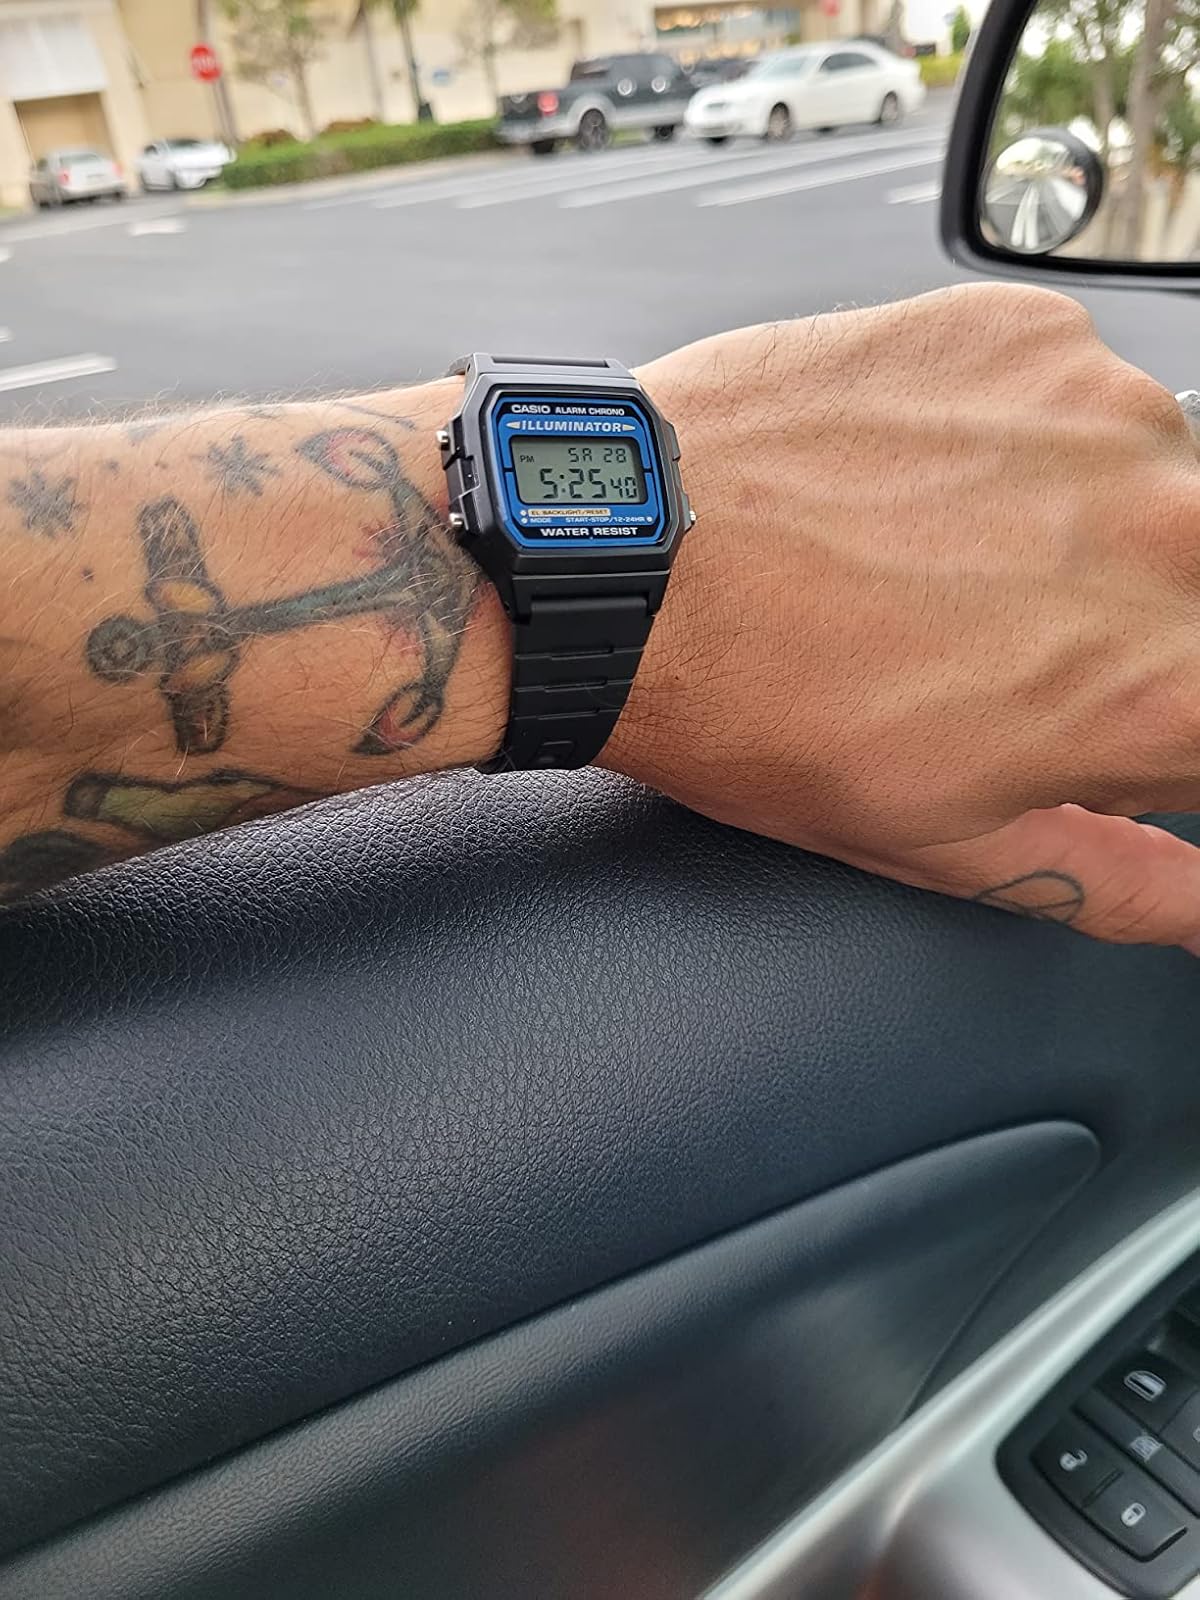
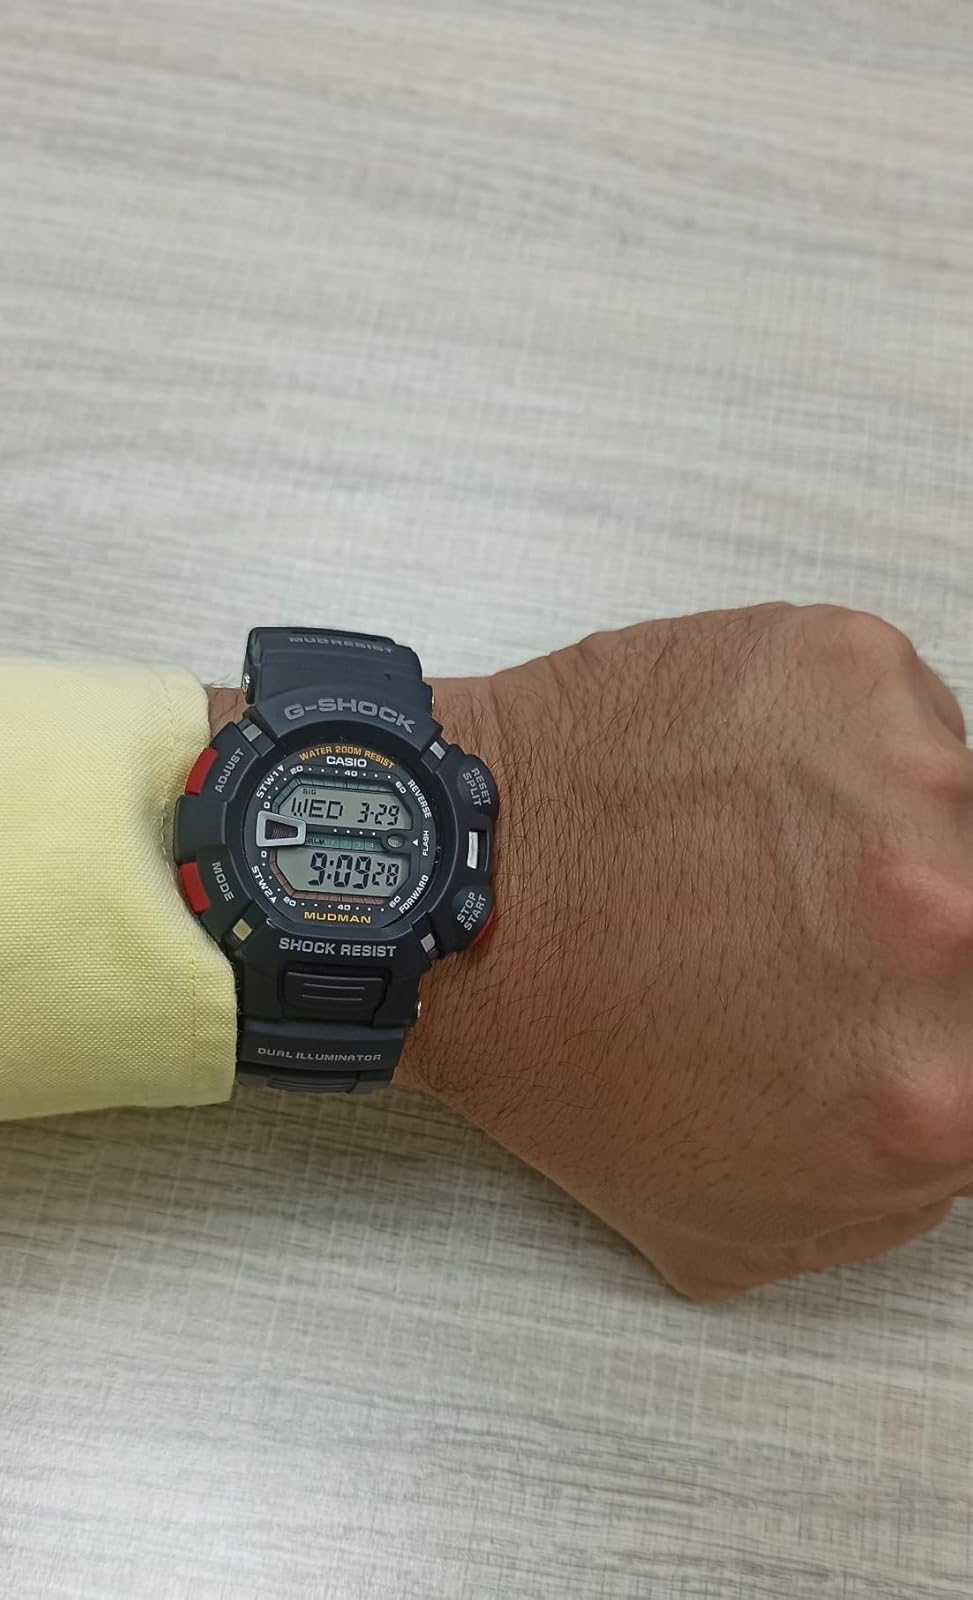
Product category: accessories_watch
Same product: no